Five Mile Point Light

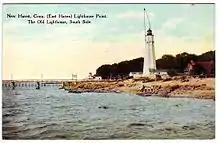
Postcard, about 1912

Constructed in 1847, the new octagonal tower was constructed by Marcus Bassett with East Haven brownstone from Jabez Potter's quarry. The interior of the lighthouse was lined with New Haven brick and a 74-step granite stairway leads to the cast-iron lantern. The light was powered by 12 lamps with reflectors and was located above sea level. Also constructed was a new -story brick house to replace the one in a "very bad state of repair". The light would be replaced with a fourth-order Fresnel lens in 1855. In the 1860s, a fog bell was also added.